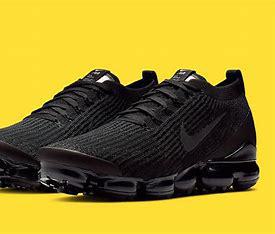
Brand: Nike
Model: Air Vapormax Flyknit 3